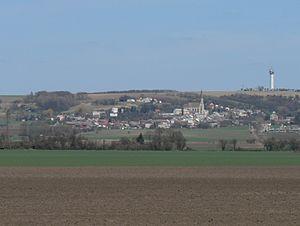
Stará Ves est une commune du district de Přerov, dans la région d'Olomouc, en République tchèque. Sa population s'élevait à 628 habitants en 2018.